Uli Grötsch

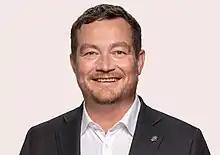
Grötsch in 2021

Uli Grötsch (born 14 July 1975) is a German politician of the Social Democratic Party (SPD) who has been serving as the German Bundestag's Federal Police Commissioner since 2024. He previously was as a member of the Bundestag from the state of Bavaria from 2013 to 2024. Grötsch has been police officer within the Bavarian State Police for 21 years.